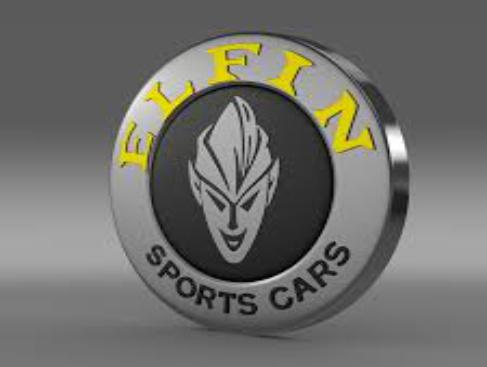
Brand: Elfin
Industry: Others